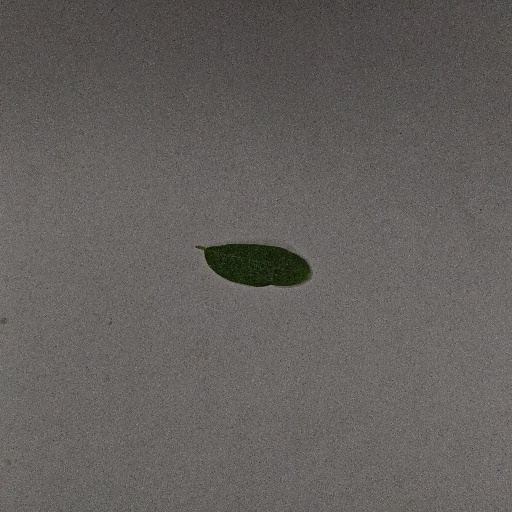
Species: Sojina
Leaf condition: Healthy Leaf